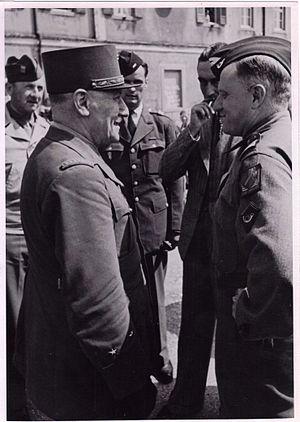
Le colonel Jacquot au Lac de Constance - 1945
Pierre-Elie Jacquot, né le 16 juin 1902 et mort le 29 juin 1984 à Vrécourt, est un résistant et un général d'armée français.